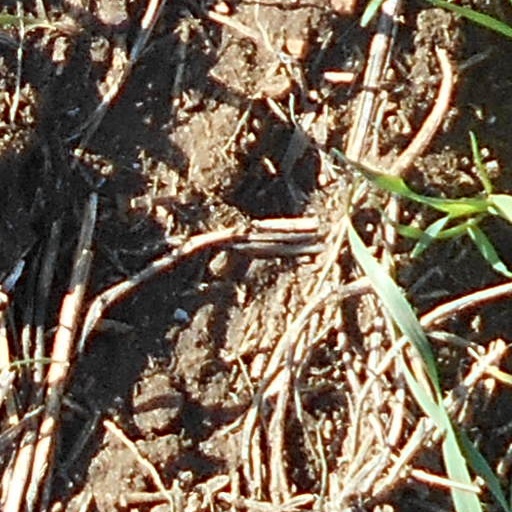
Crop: wheat